Describe the emotion expressed in this image:  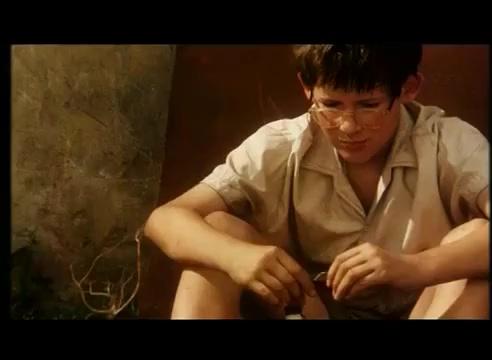
This person displays Fear, valence and arousal with low intensity.